Susono Station

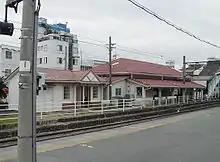
Susono Station building taken from the platform

The station has a single island platform. The station building has automated ticket machines, TOICA automated turnstiles and a staffed ticket office. It is located to the west of tracks and is connected to the platform with a footbridge.